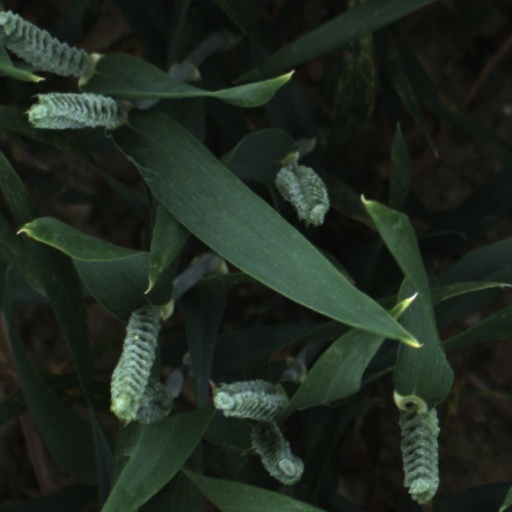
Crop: wheat